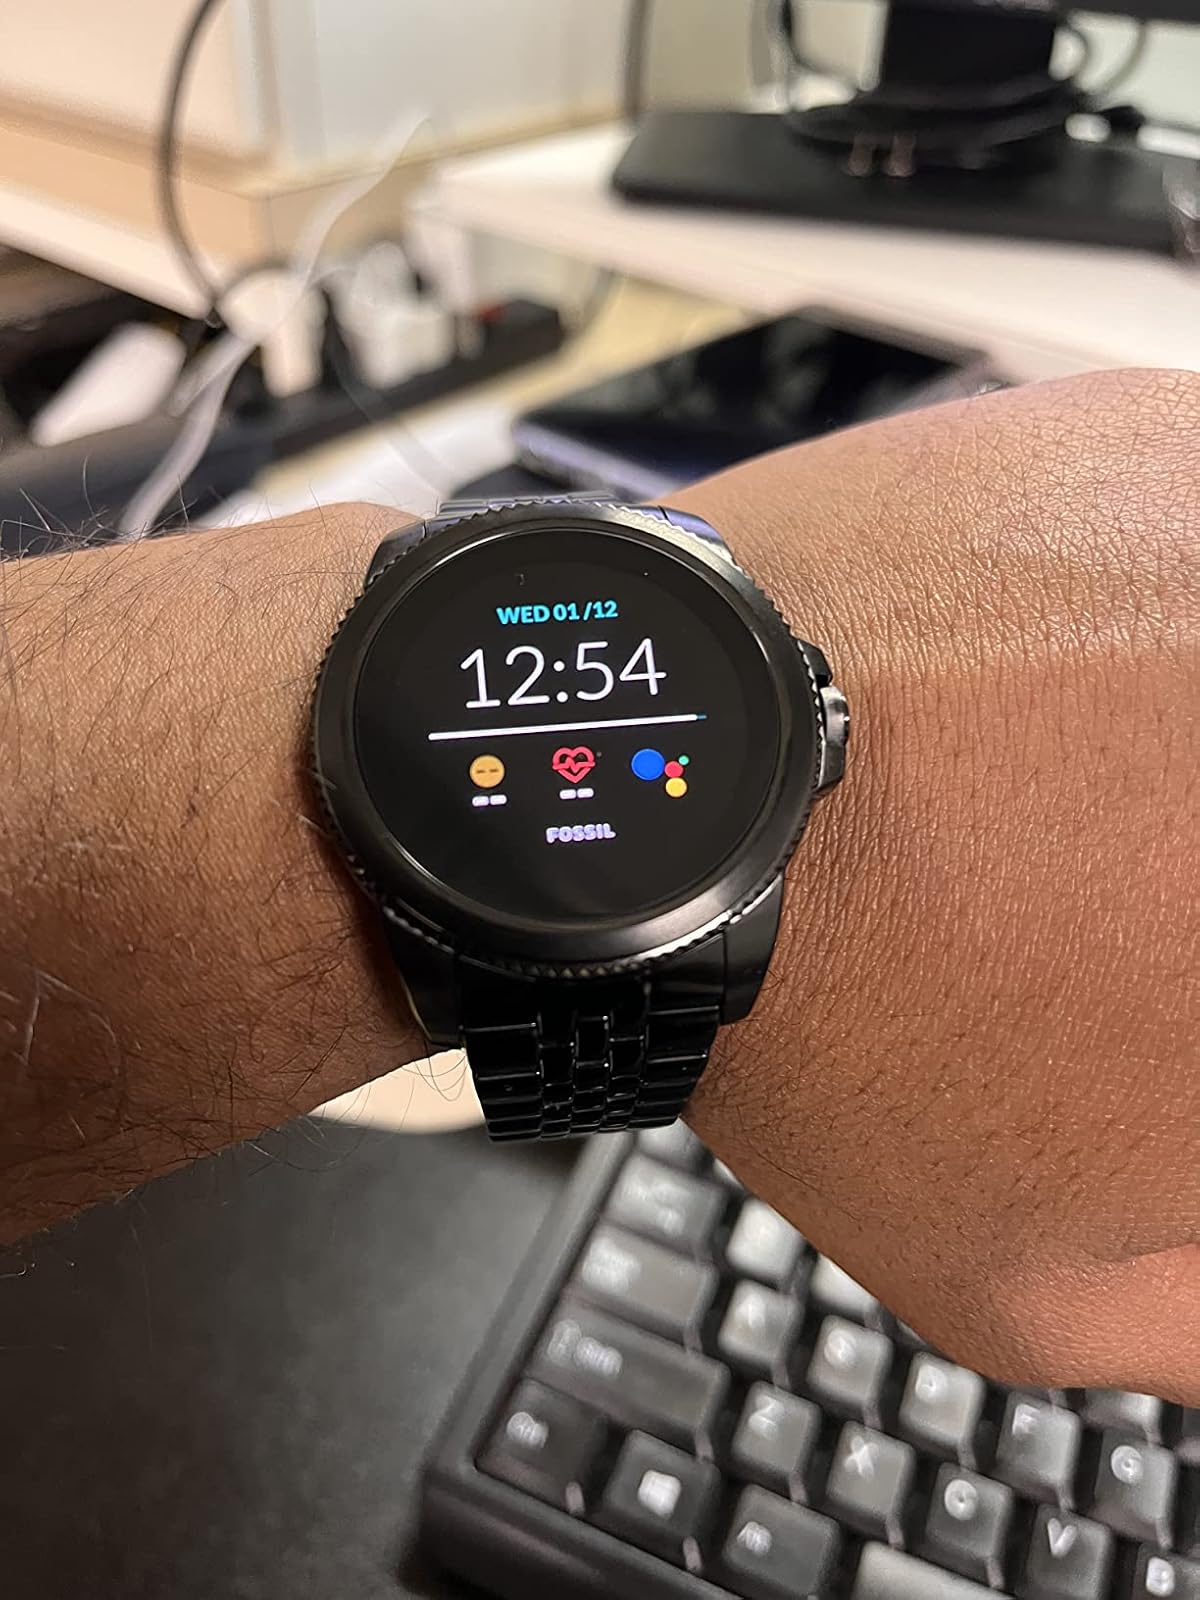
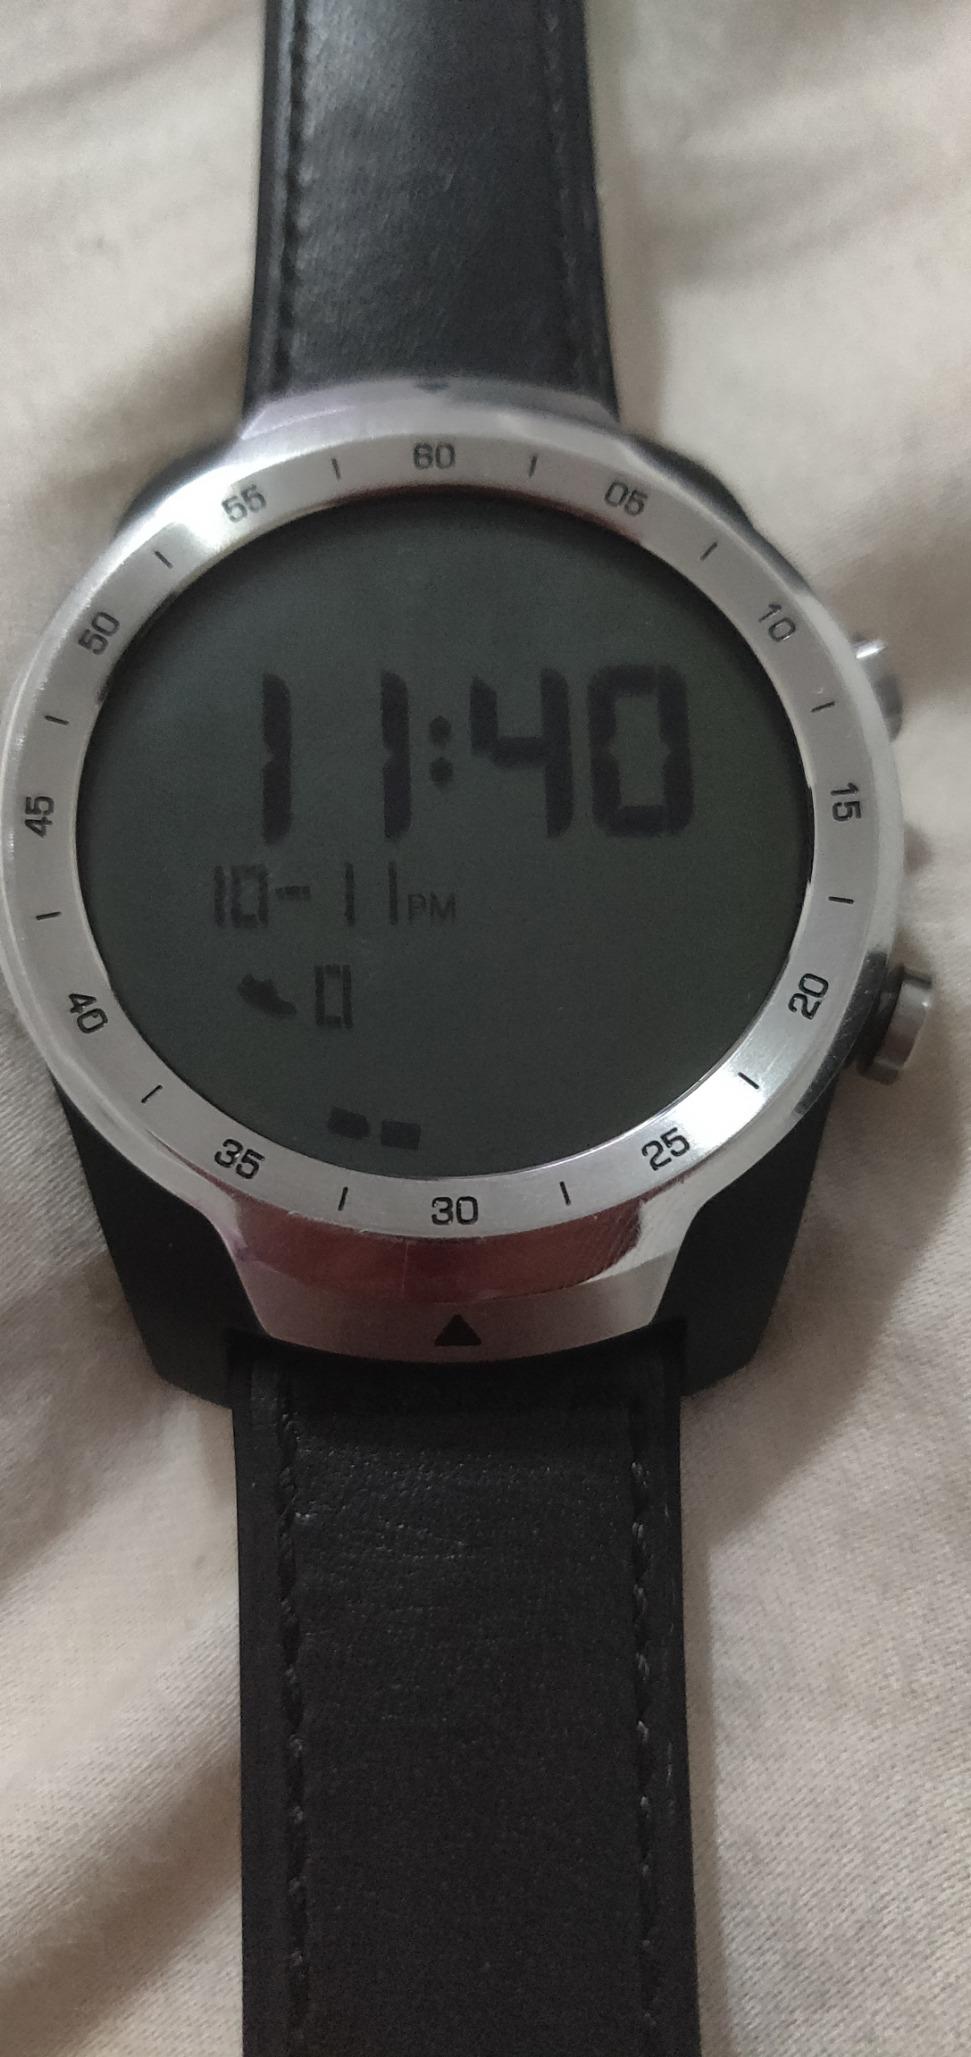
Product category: smartwatch
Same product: no